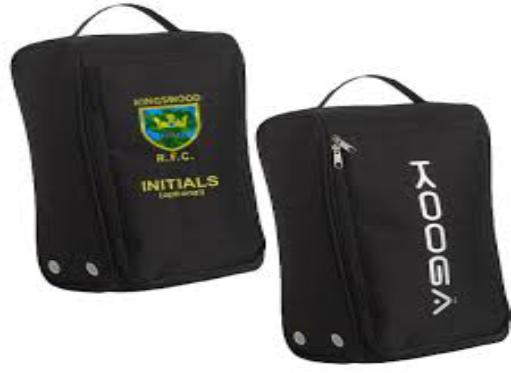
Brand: KooGa
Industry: Clothes